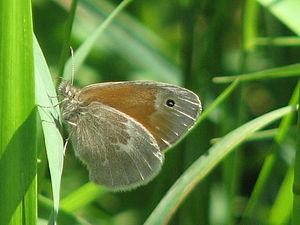
Le Fadet des tourbières ou Daphnis, est un lépidoptère appartenant à la famille des Nymphalidae, à la sous-famille des Satyrinae et au genre Coenonympha.
Le genre Coenonympha regroupe des lépidoptères de la famille des Nymphalidae et de la sous-famille des Satyrinae.